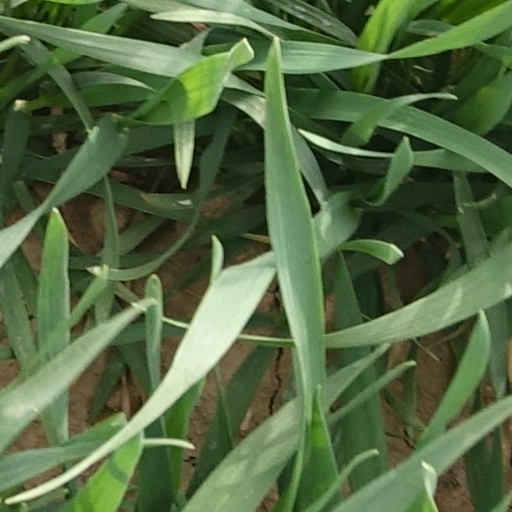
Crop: wheat